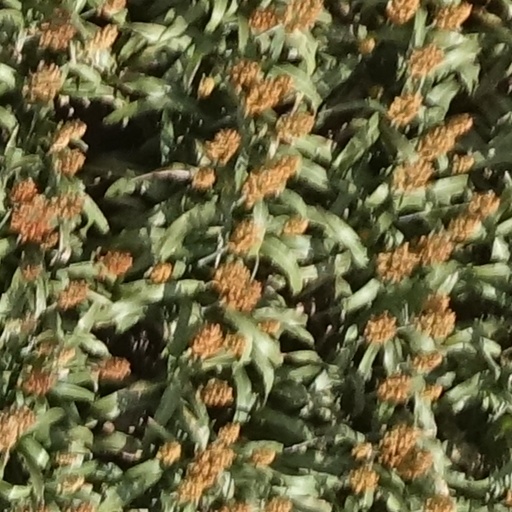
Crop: sorghum